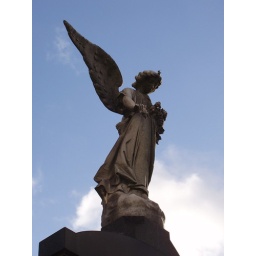
Stone Angel in the Recoleta Cemetery, Buenos Aires - Argentina, cast against a clear morning sky